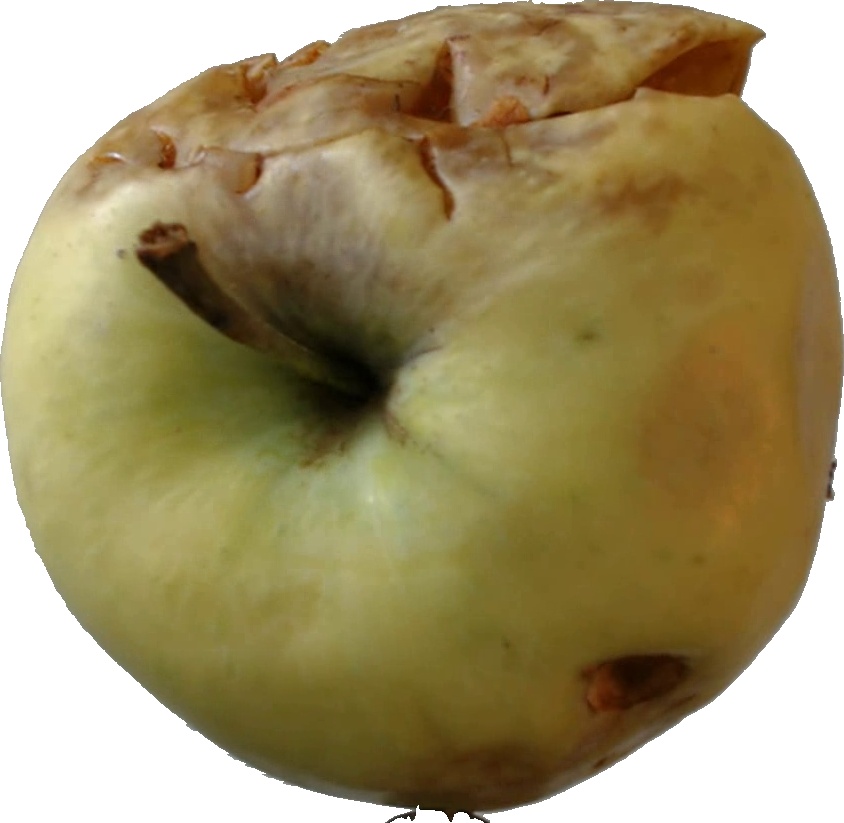
Label: apple_hit_1